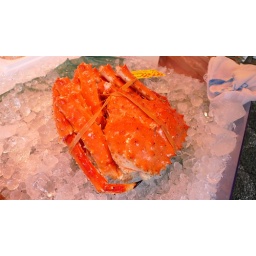
Small fish market in Sapporo